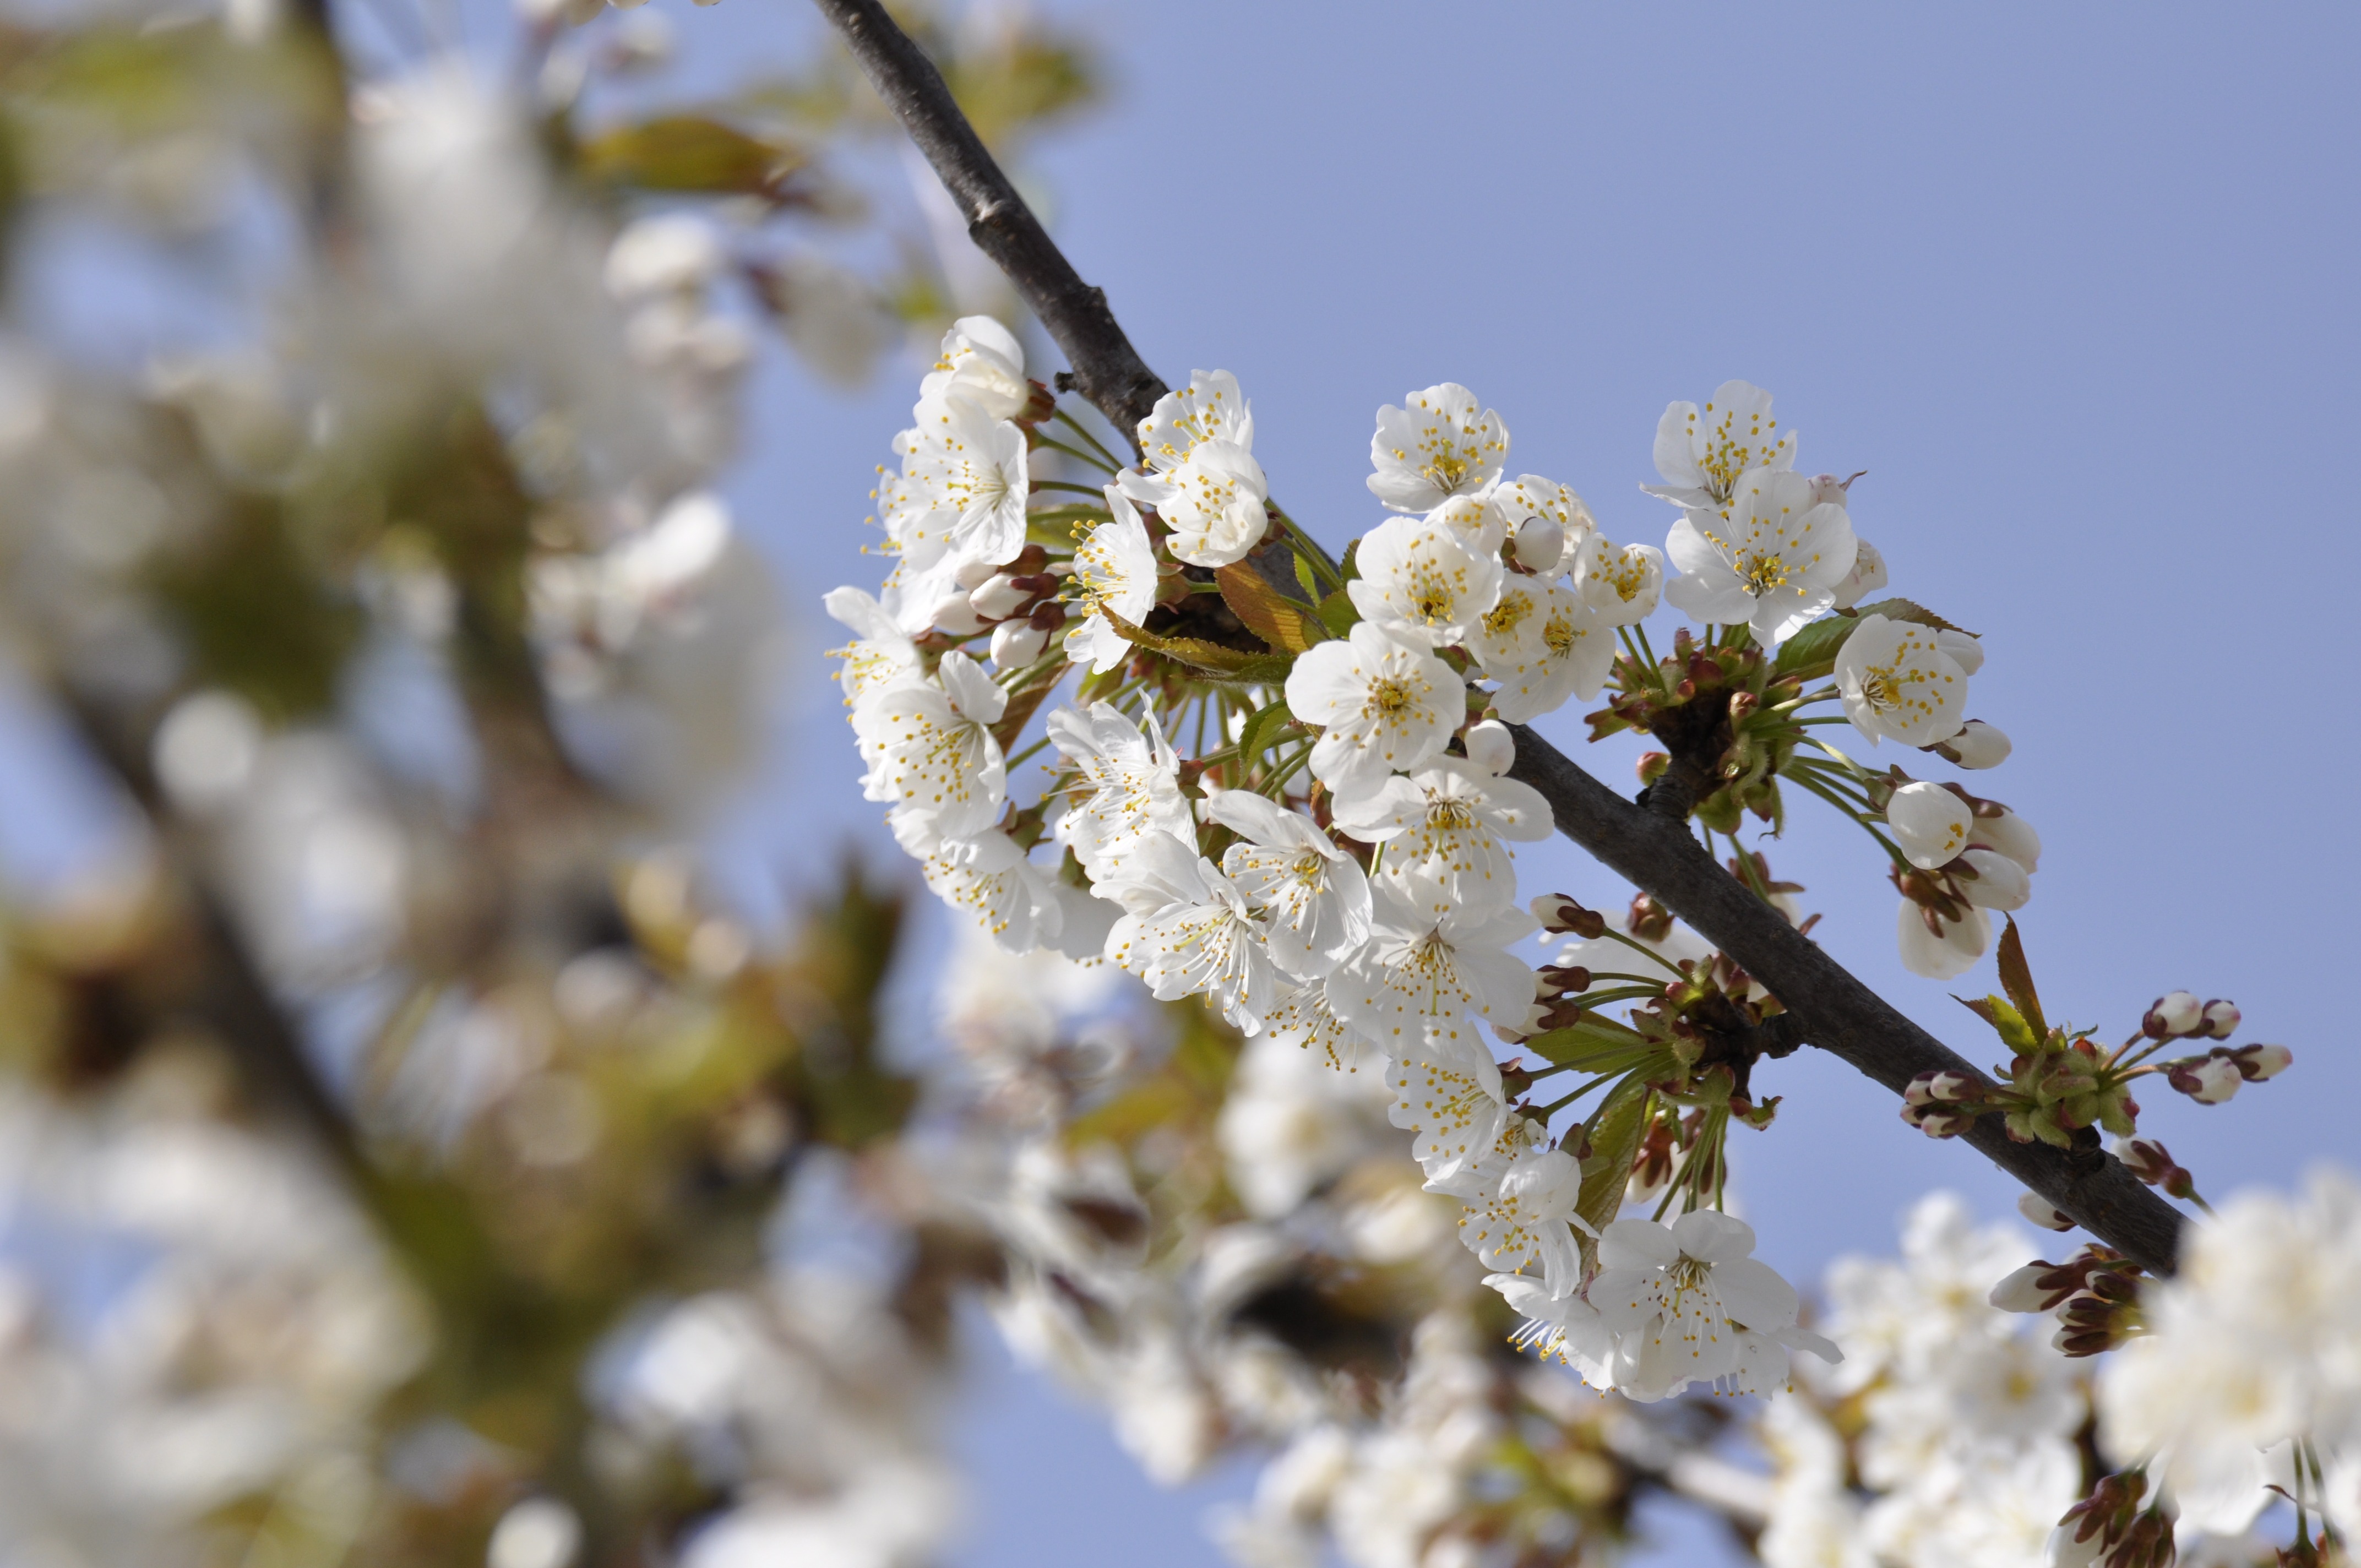
tree, nature, branch, blossom, plant, fruit, flower, bloom, frost, food, spring, produce, botany, flora, season, cherry blossom, twig, close up, macro photography, white blossom, prunus spinosa, flowering plant, cherry blossoms, land plant